Luke 15

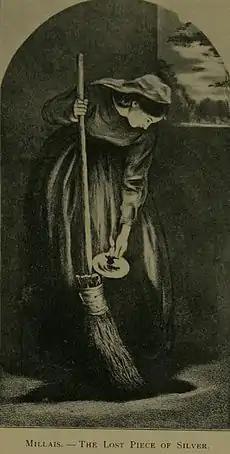
In this parable, a woman sweeps her dark house looking for a lost coin (engraving by John Everett Millais).

This parable, in verses 8–10, appears only Luke's Gospel. It recounts a story about a woman with ten silver coins (Greek "drachmae") losing one. She then lights an oil lamp and sweeps her house until she finds it, rejoicing when she does. The New King James Version notes that married women often wore such coins in a ten-piece garland.